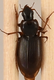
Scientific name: Synuchus impunctatus
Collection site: Bartlett Experimental Forest NEON (BART), plot BART_081